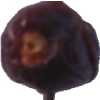
Label: dates